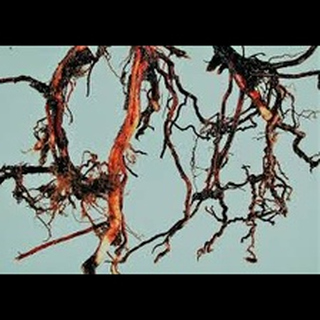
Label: wheat_common_root_rot